Kumbo

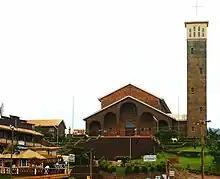
Kumbo Cathedral on the top of Square

Seat of the paramount chief of the Nso people (Sehm Mbinglo I), this place is the heart of Kumbo social and cultural life. It is composed of several traditional buildings decorated with wood carvings, around two courtyards where the Fon uses to sit and receive his people or his advisers. There is a statue of Ngonso, the legendary first queen of the Nso people. Around the palace, other traditional buildings are also decorated with wood carvings. They are the seats of the sacred societies in charge to help the Fon in his task : the "Ngwerong" society and the "Nggiri" society. A mosque was built next to them, although most of Nso people are Christians.